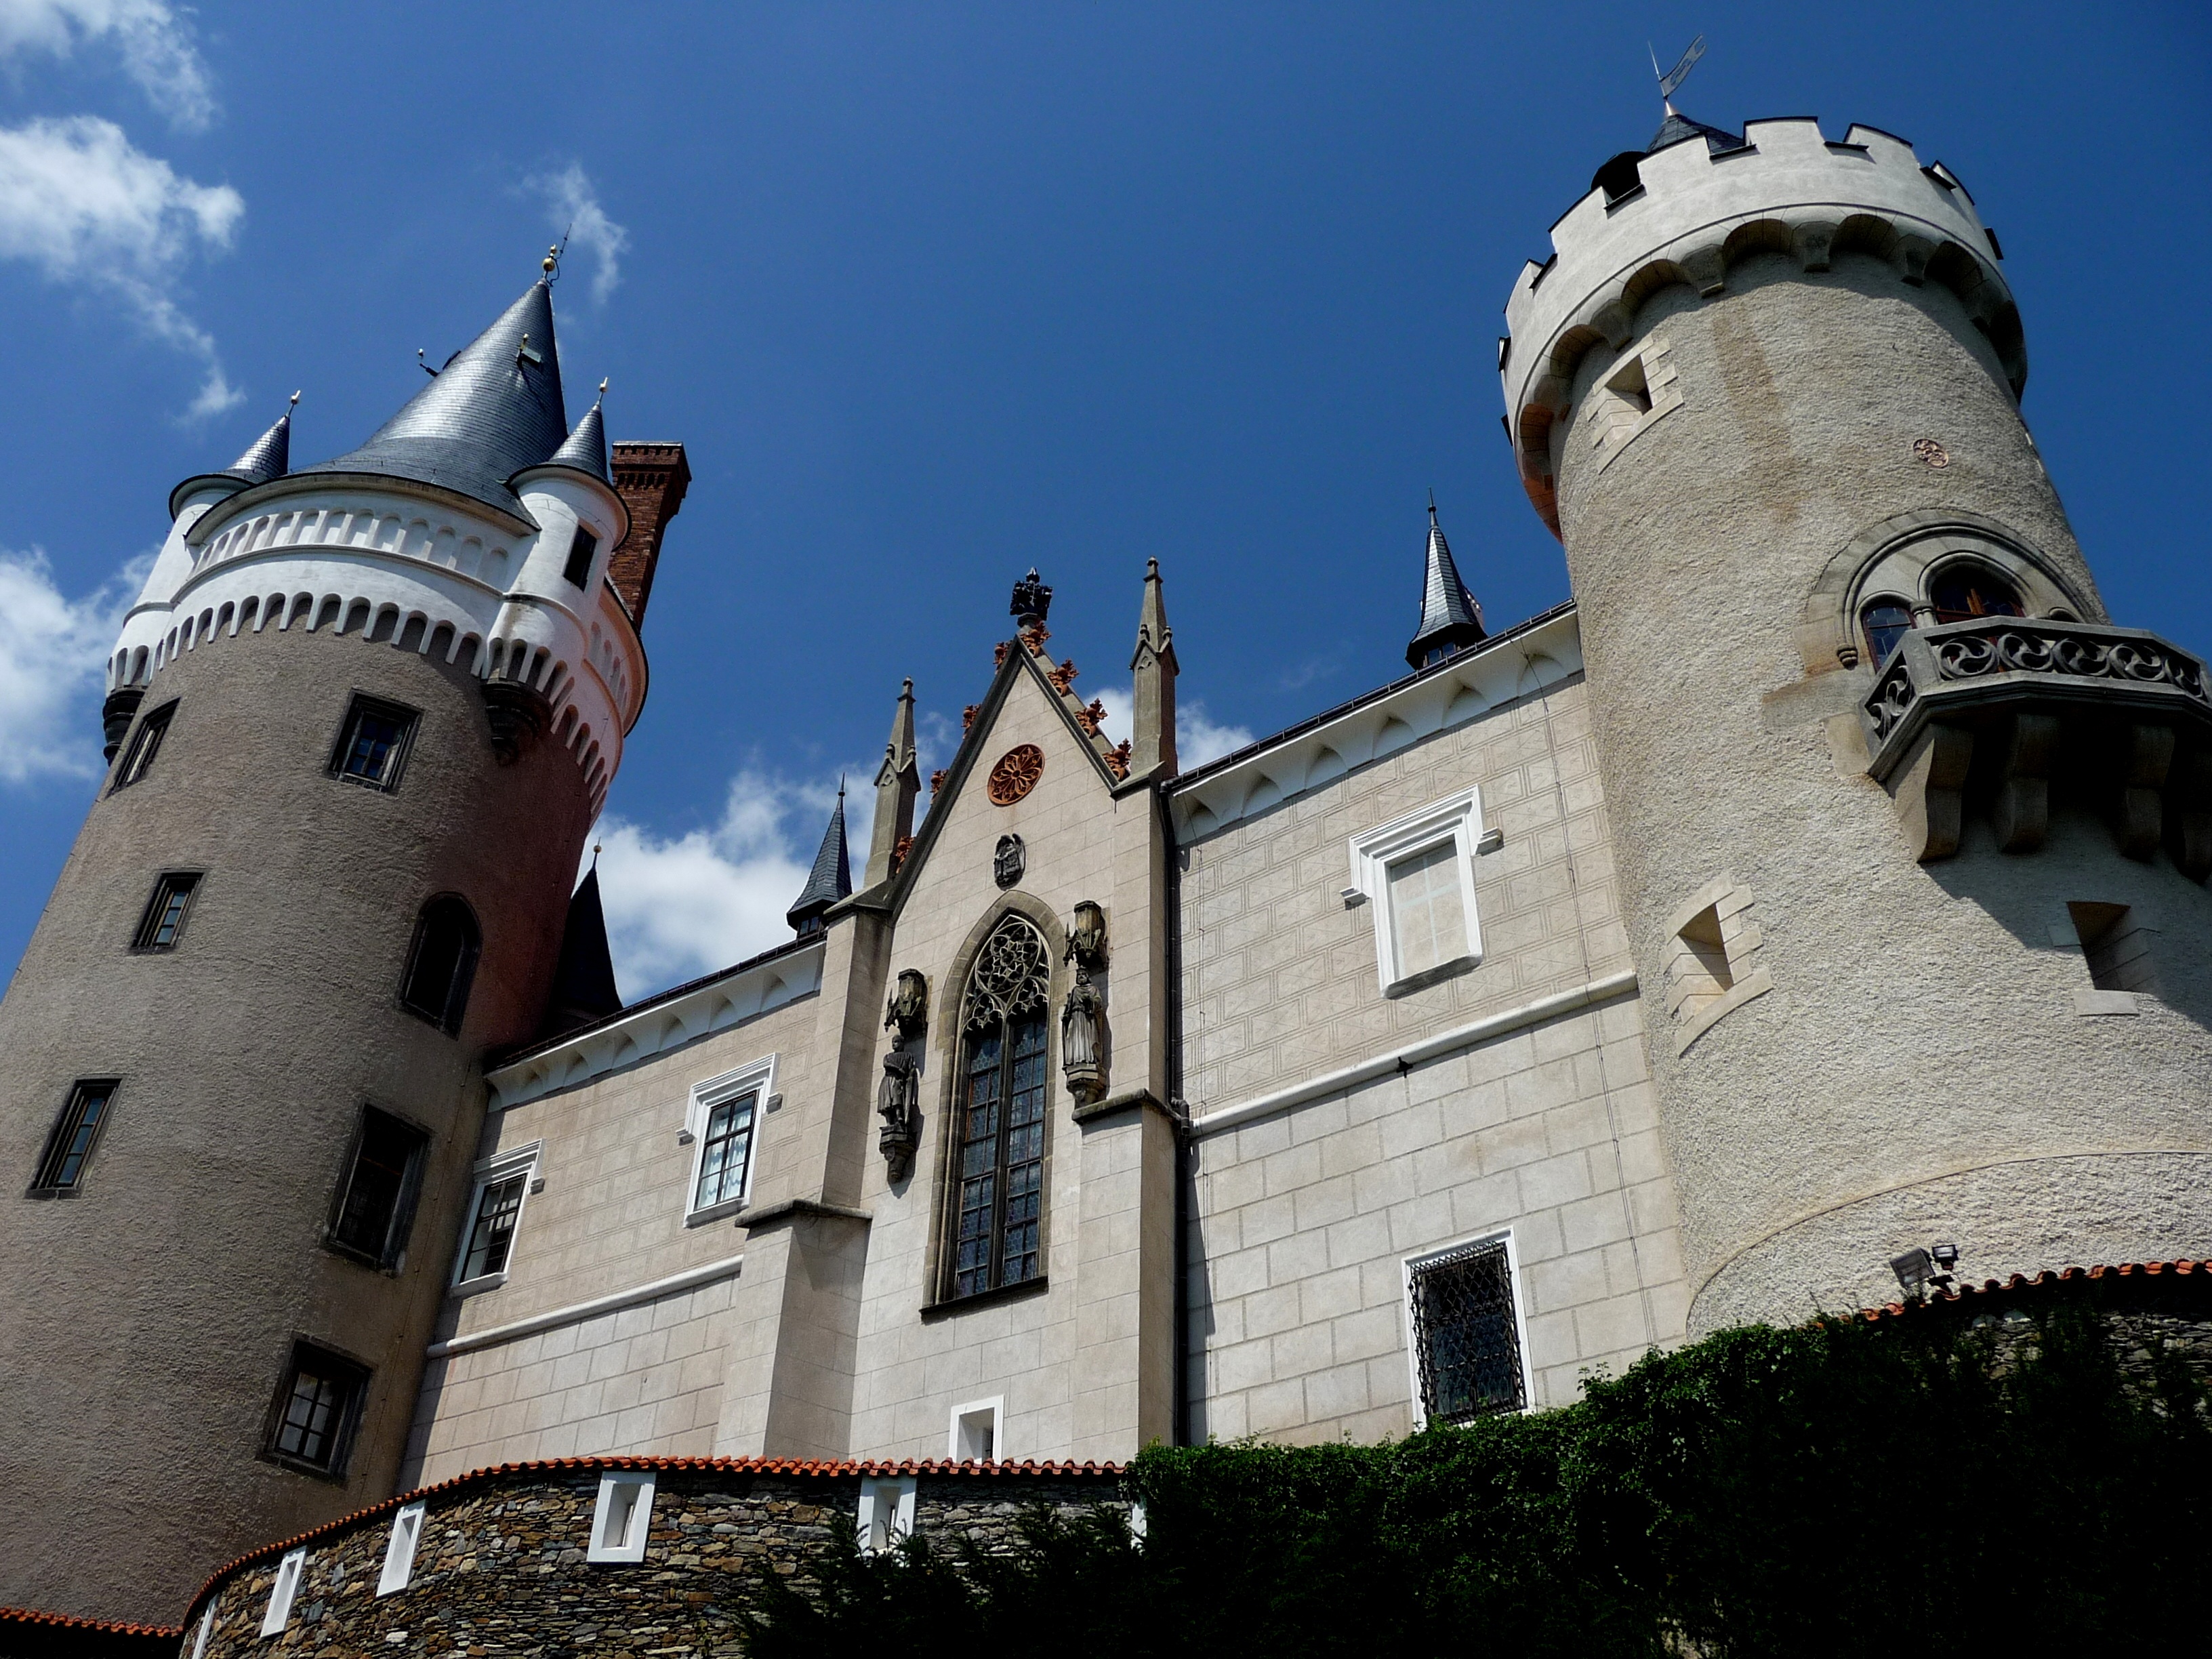
building, chateau, monument, tower, castle, monastery, lock leby